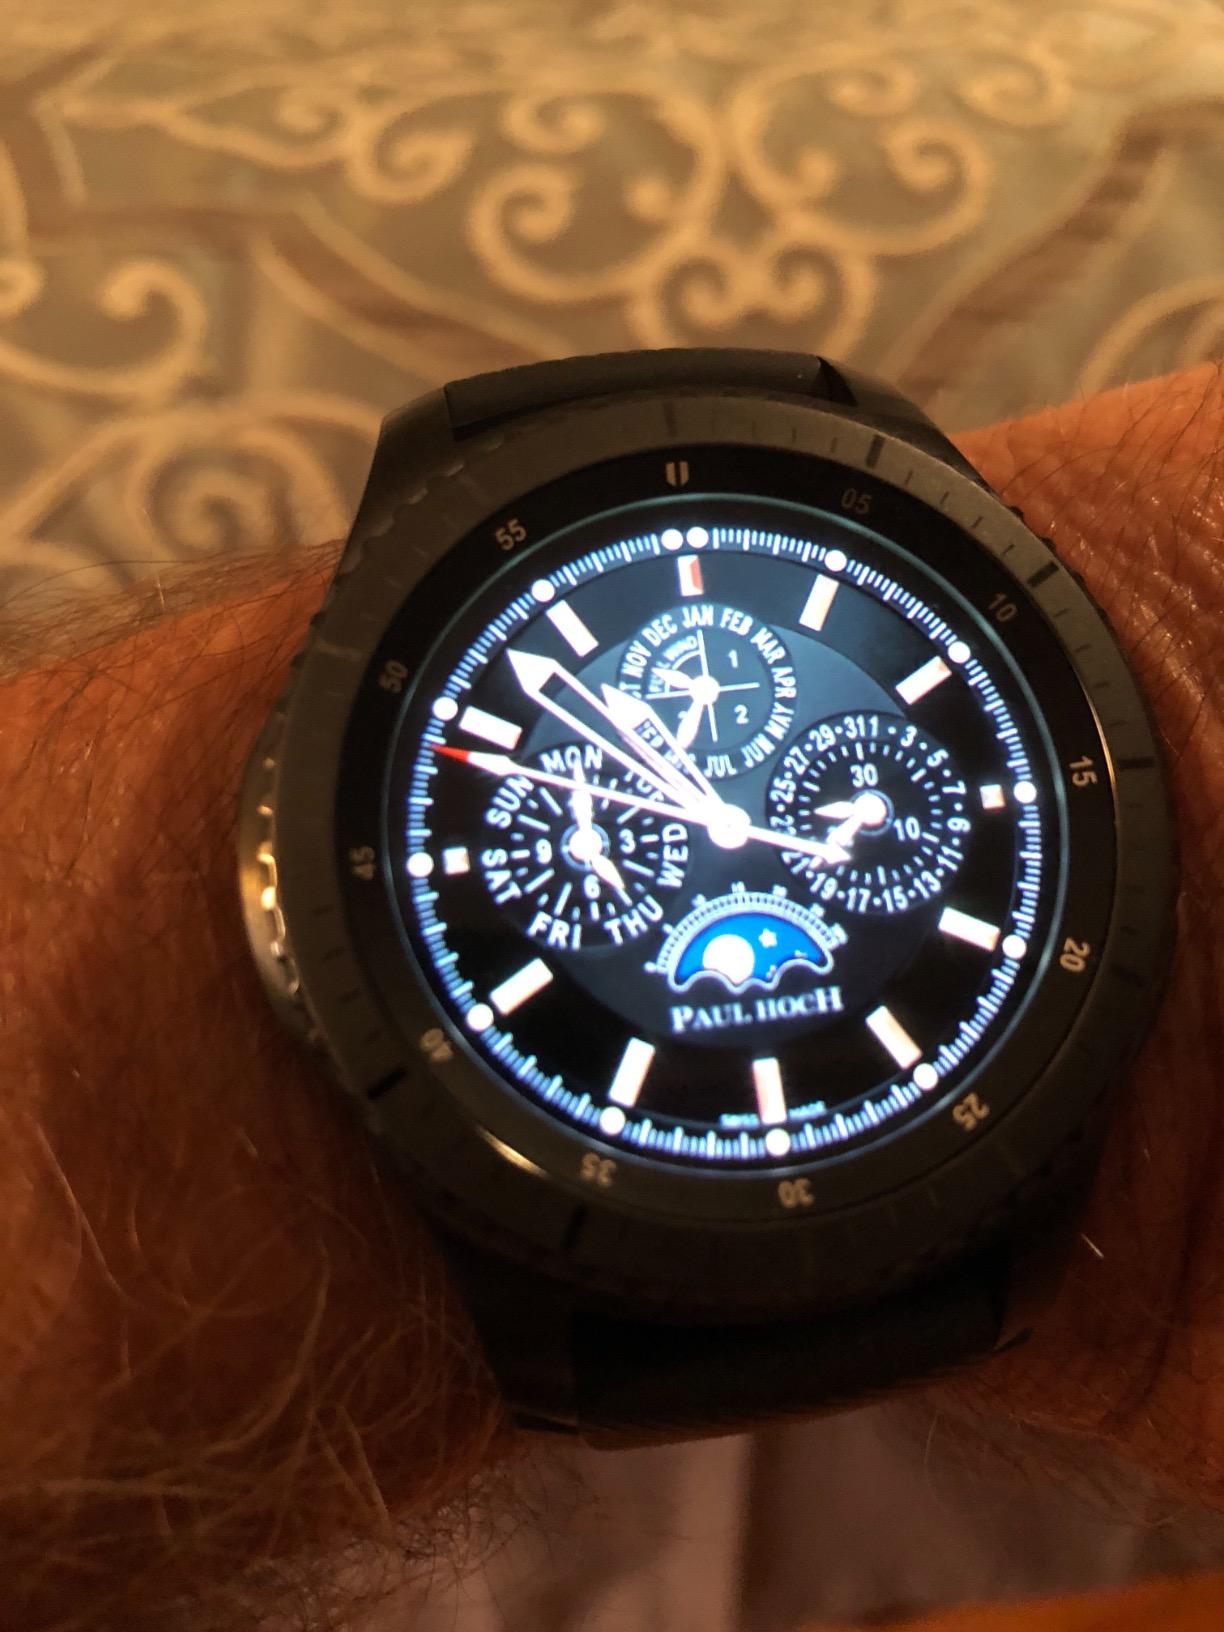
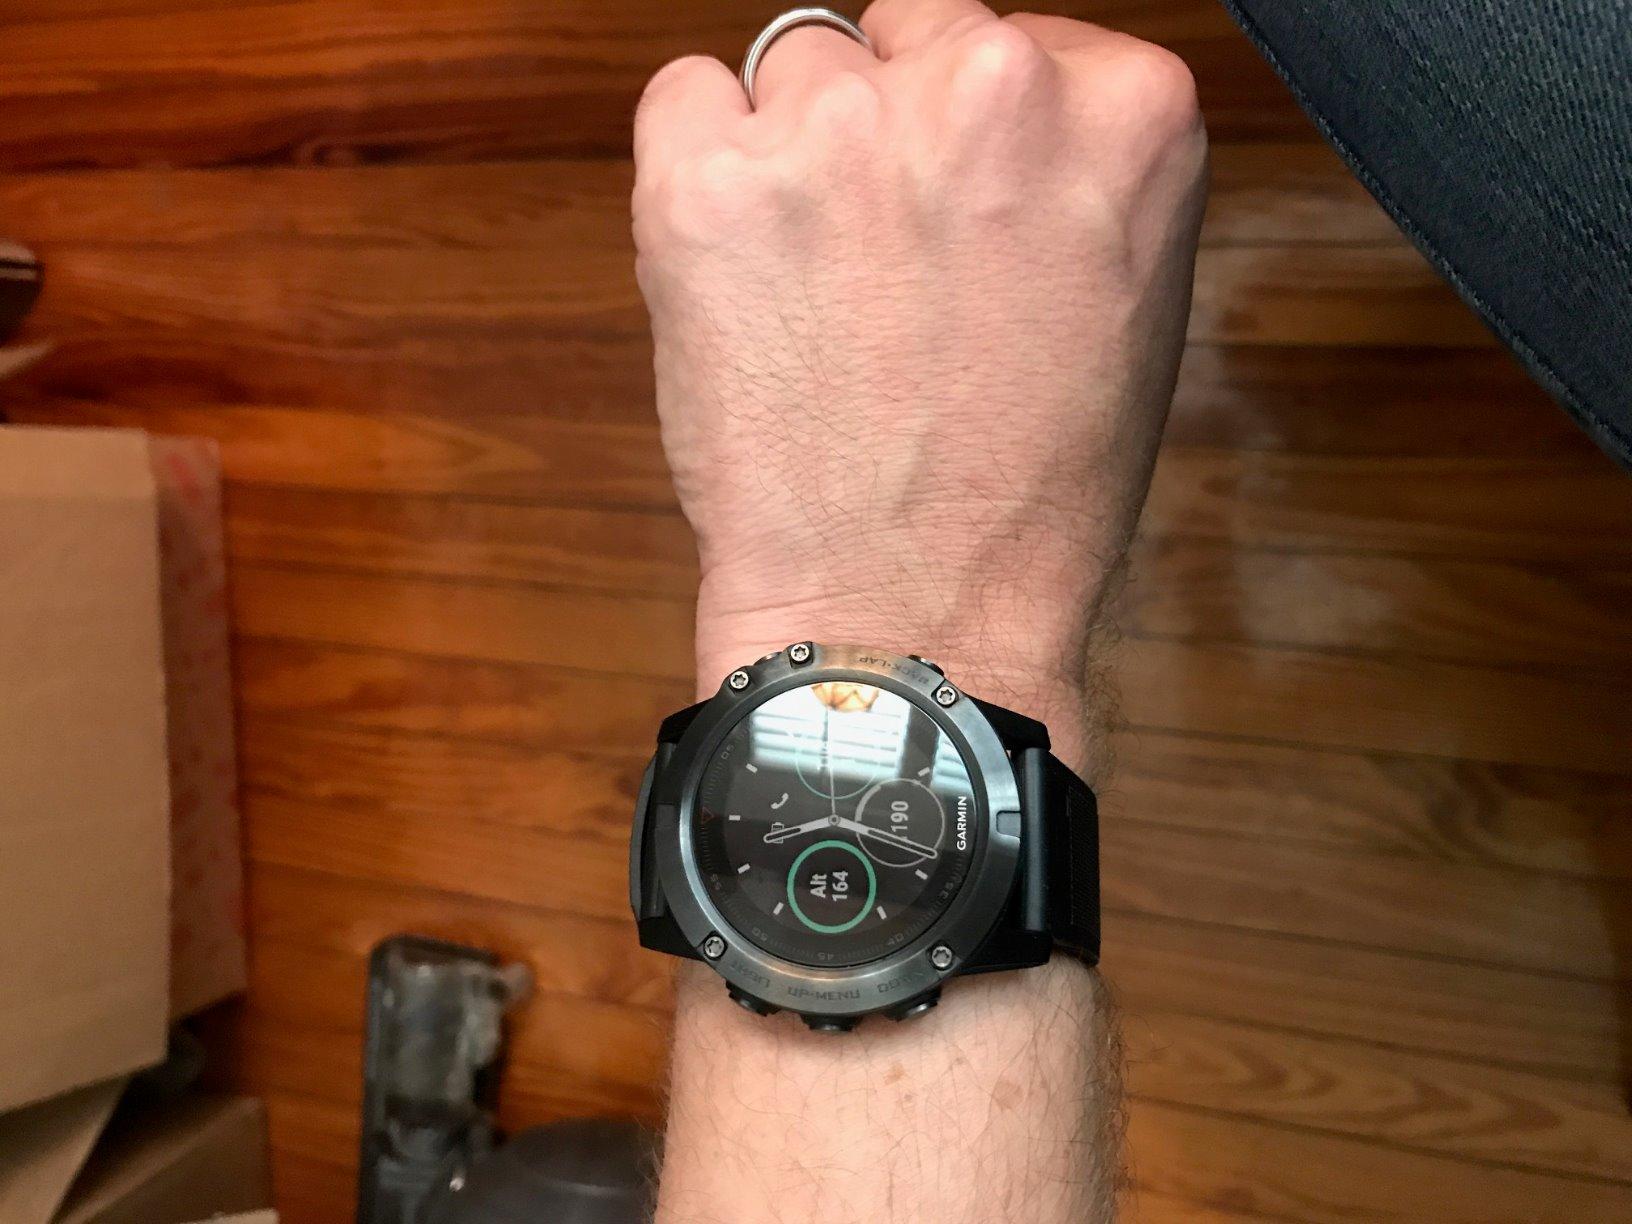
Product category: smartwatch
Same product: no